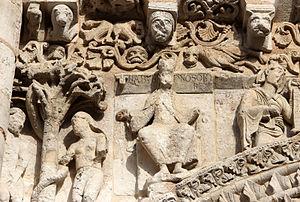
Nabuchodonosor. Façade ouest de l'église Notre-Dame La Grande. Poitiers. Unknown nabuchodonosor. west front of notre-dame la grande. poitiers.
Notre-Dame-la-Grande est une église collégiale romane située à Poitiers. Caractéristique du style roman poitevin, sa façade sculptée est un chef-d'œuvre unanimement reconnu de l'art religieux de cette période. Les parois de l'intérieur sont peintes.
Nabuchodonosor II est le roi de l'Empire néo-babylonien entre 605 et 562 av. J.-C.